Edict of Gülhane

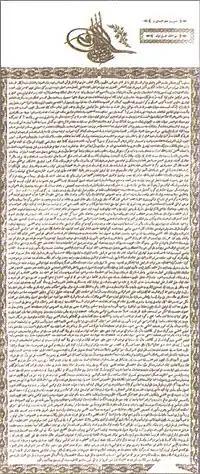
Edict of Gülhane in Ottoman Turkish

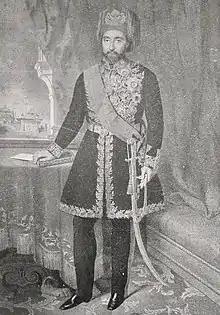
Mustafa Reşid Pasha, the principal architect of the Edict of Gülhane"(The Ottoman Imperial Edict of Reorganization, proclaimed on 3 November 1839)"

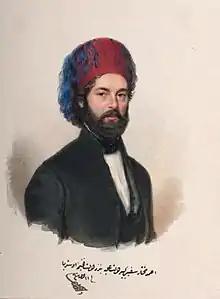
Ahmed Muhtar Bey contributed to the secularization of the state

The Gülhane Hatt-ı Şerifi ("Supreme Edict of the Rosehouse") or Tanzimât Fermânı ("Imperial Edict of Reorganization") was a proclamation by Ottoman Sultan Abdülmecid I in 1839 that launched the Tanzimât period of reforms and reorganization in the Ottoman Empire. The 125th anniversary of the edict was depicted on a former Turkish postcard stamp.